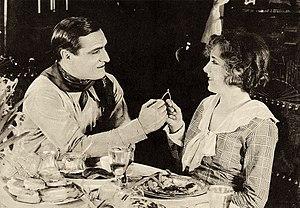
Desert Love est un film américain réalisé par Jacques Jaccard et sorti en 1920.
Francelia Billington est une actrice américaine de films muets, et opératrice caméra accomplie.